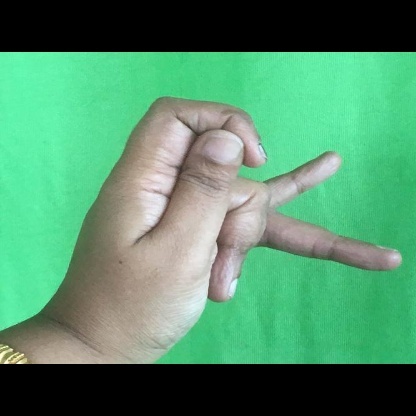
Mudra: Katakamukha